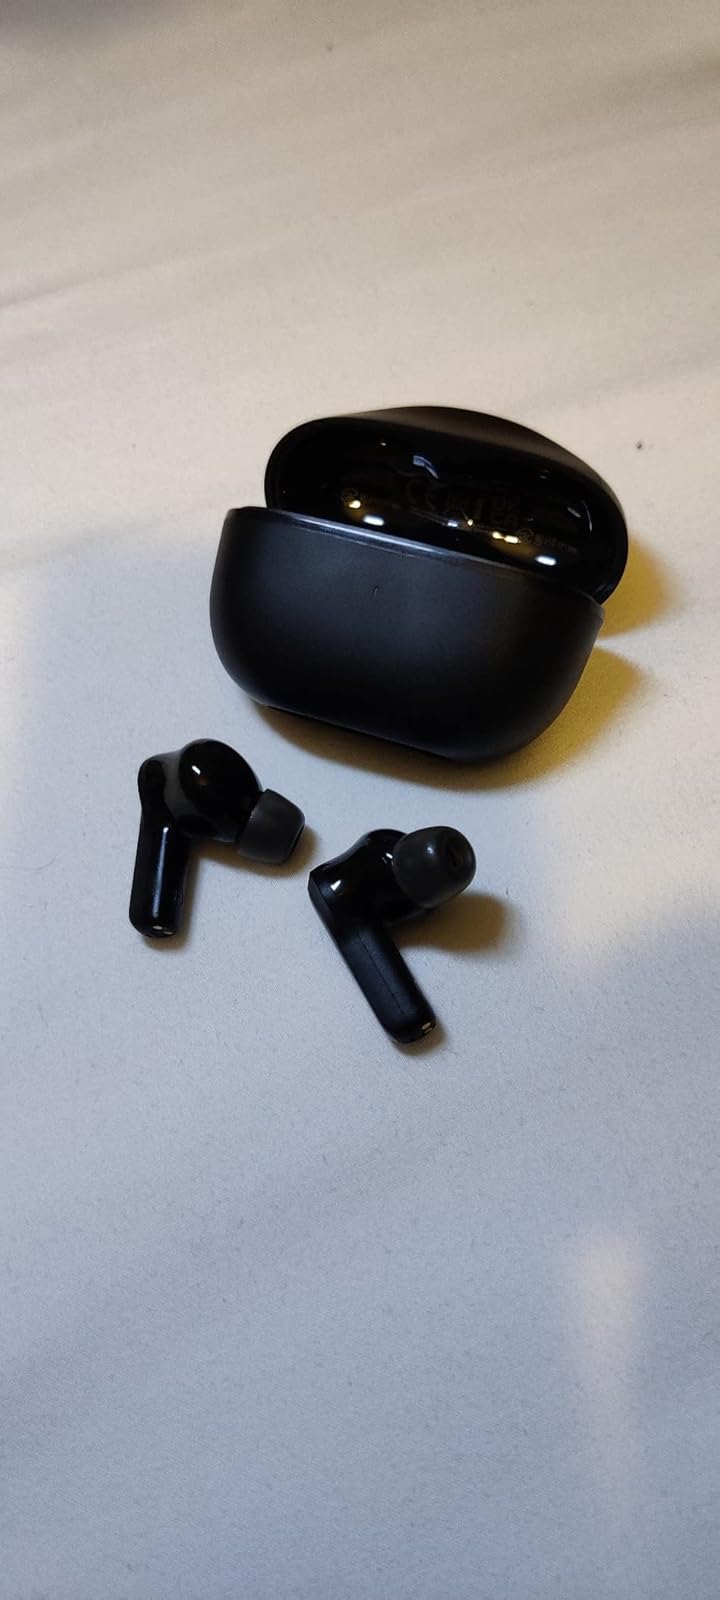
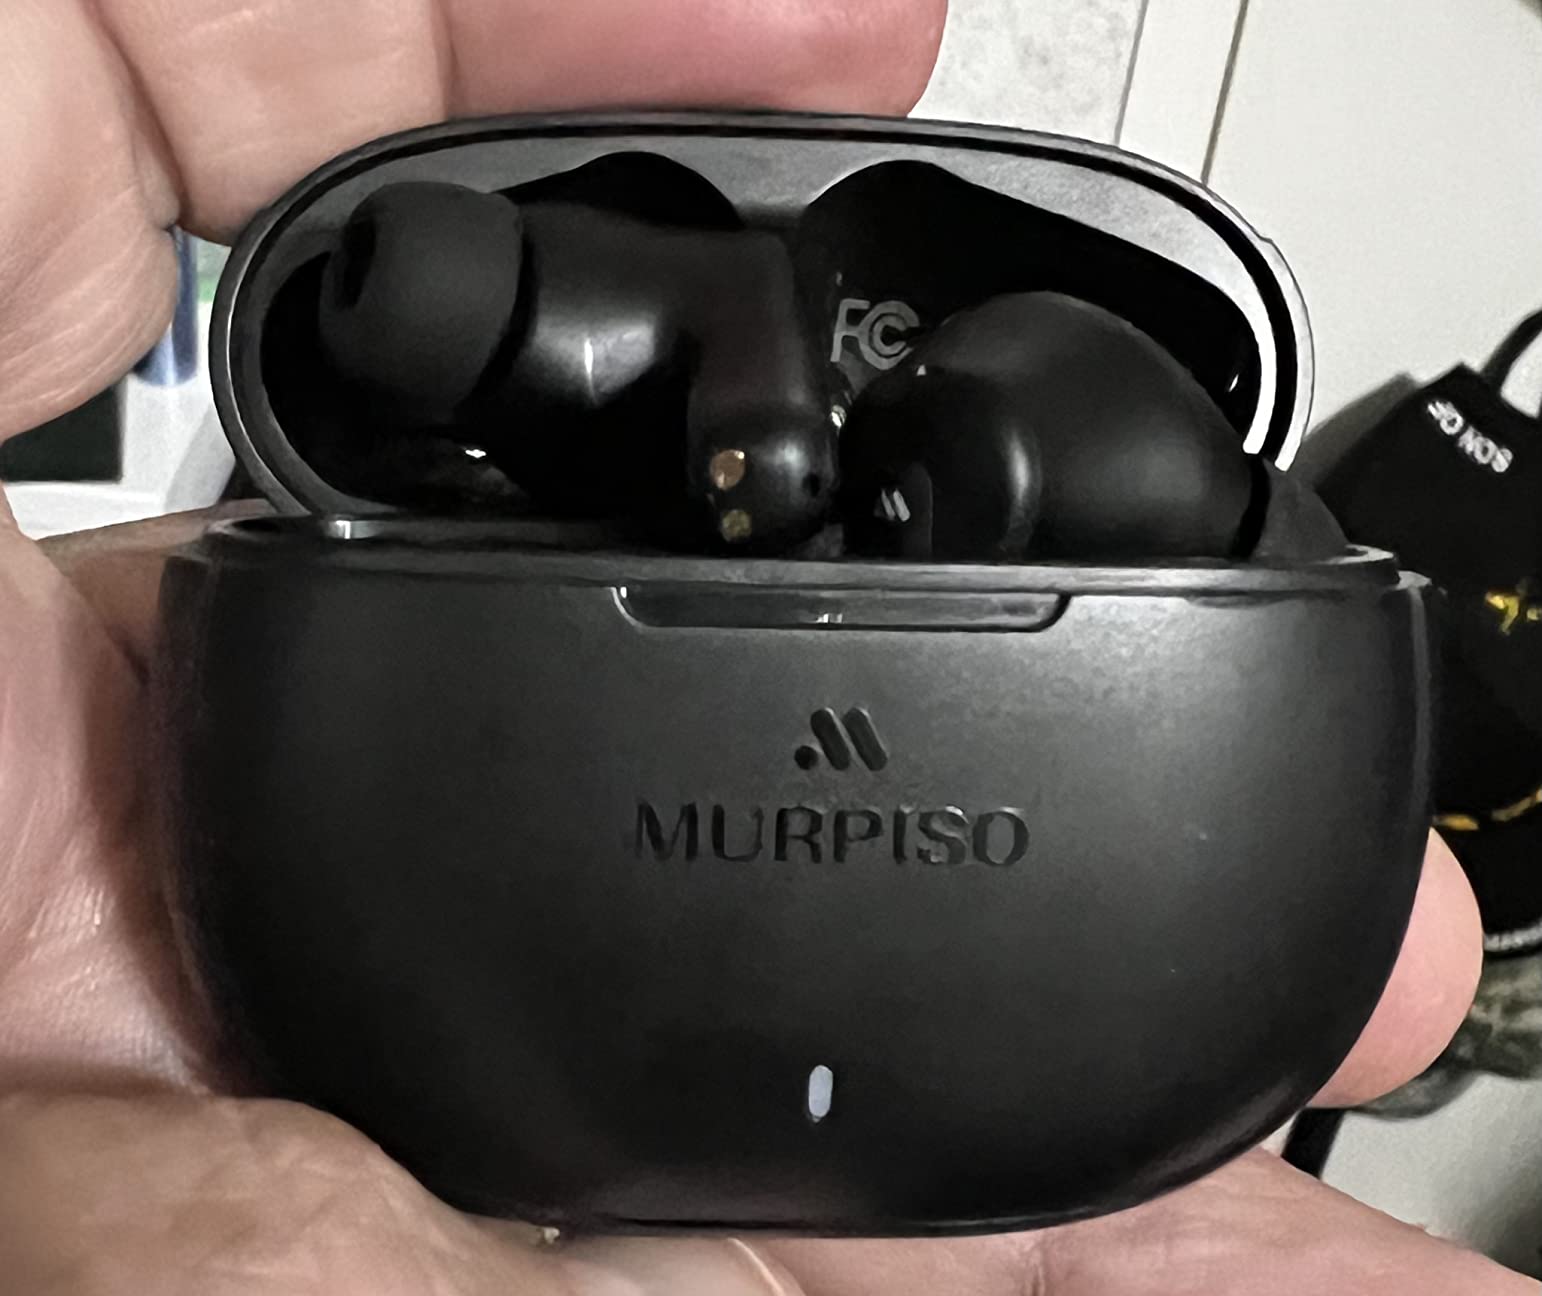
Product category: earbuds
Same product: no